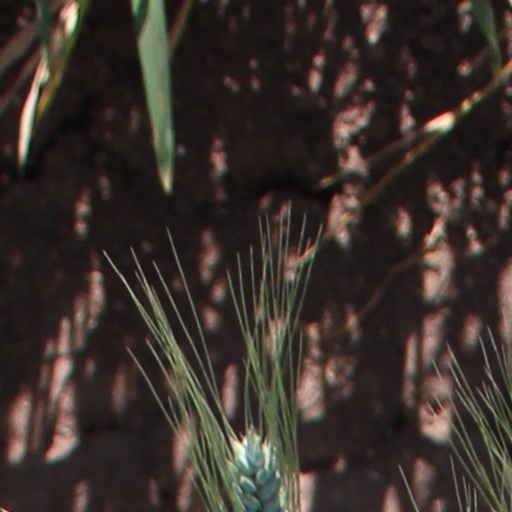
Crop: wheat